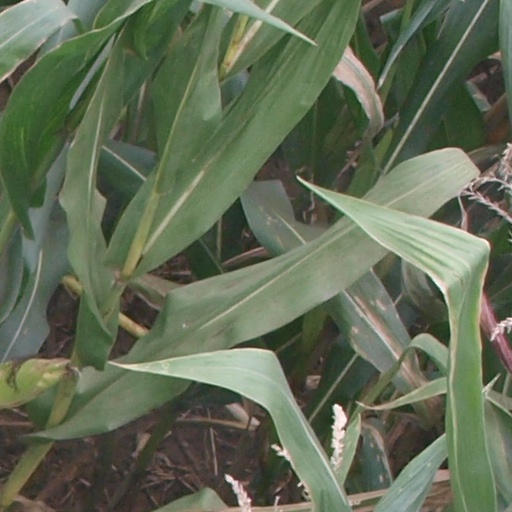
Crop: maize; corn